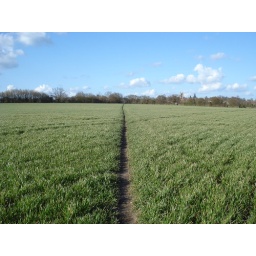
Footpath across a field in Long Melford from the allotments behind the cricket ground towards the old school and village green.